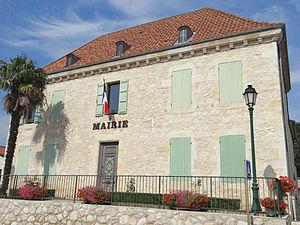
Sistels - Mairie
Sistels est une commune française située dans le département de Tarn-et-Garonne, en région Occitanie.